MMR vaccine

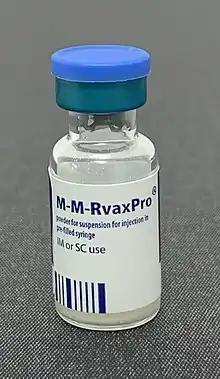
MMR vaccine

The MMR vaccine is a vaccine against measles, mumps, and rubella (German measles), abbreviated as "MMR". The first dose is generally given to children around 9 months to 15 months of age, with a second dose at 15 months to 6 years of age, with at least four weeks between the doses. After two doses, 97% of people are protected against measles, 88% against mumps, and at least 97% against rubella. The vaccine is also recommended for those who do not have evidence of immunity, those with well-controlled HIV/AIDS, and within 72 hours of exposure to measles among those who are incompletely immunized. It is given by injection.